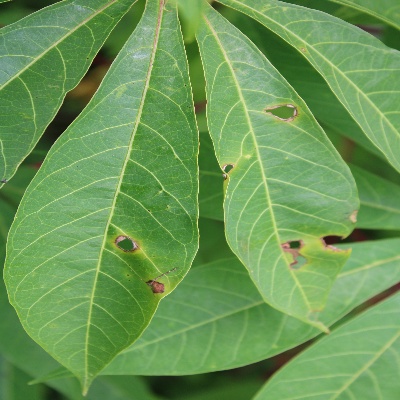
Crop: Cassava
Condition: brown spot